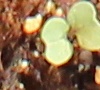
Label: Canola